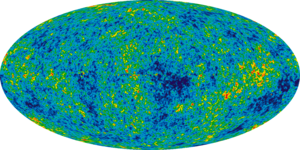
En cosmologie, la recombinaison, souvent qualifiée de Grande recombinaison, désigne la formation des atomes neutres par association des électrons et des noyaux atomiques, précédemment indépendants les uns des autres. Ce phénomène se produit au moment où la température de l'Univers descend en dessous du seuil sous lequel l'énergie moyenne des photons les plus énergétiques est en dessous de l'énergie d'ionisation de l'atome considéré. À l'époque de la recombinaison, les seuls noyaux atomiques présents dans l'Univers sont l'hydrogène, l'hélium et des traces de lithium. Le lithium se recombine avant l'hélium, lui-même se recombinant avant l'hydrogène.
L’échelle de Kardachev, proposée en 1964 par l'astronome soviétique Nikolaï Kardachev, est une méthode théorique de classement des civilisations en fonction de leur niveau technologique et de leur consommation énergétique. Cette échelle a été largement adoptée par les chercheurs du projet SETI et les futurologues, bien que l'existence de civilisations extraterrestres reste encore hypothétique.
Le 20 mai est le 140ᵉ jour de l'année du calendrier grégorien, le 141ᵉ en cas d'année bissextile. Il reste 225 jours avant la fin de l'année.
En cosmologie, la baryogénèse désigne une ou des périodes de formation des baryons lors de l'univers primordial. Ainsi, d'après la théorie du Big Bang, lors des premiers instants de l'Univers, ce dernier était trop chaud pour permettre l'existence de la matière. Cette dernière se serait formée à partir du moment où l'Univers est devenu suffisamment froid pour ce faire. L'époque de la baryogénèse n'est pas connue avec certitude. Elle se situerait entre 10⁻³² et 10⁻¹² s après le Big Bang.
La constante cosmologique est un paramètre ajouté par Einstein en février 1917 à ses équations de la relativité générale, dans le but de rendre sa théorie compatible avec l'idée qu'il avait alors d'un Univers statique.
Les observations suggèrent que l’expansion de l’univers va se poursuivre à l’infini. Si tel est le cas, alors il existe une théorie populaire selon laquelle l’univers se refroidira en s’étendant, si bien qu’il deviendra trop froid pour assurer la vie. Pour cette raison, ce scénario futur est communément appelé le « Big Freeze ».
En cosmologie primordiale, l'ère hadronique est une période de l'Univers primordial qui serait située entre l'ère des quarks et l'ère leptonique. Cette période commence approximativement 10–6 secondes après le Big Bang et s'achève environ 1 seconde après celui-ci.
Wilkinson Microwave Anisotropy Probe ou WMAP est un observatoire spatial américain de la NASA lancé en juin 2001 pour dresser une carte de l'anisotropie du fond diffus cosmologique. Par rapport à l'observatoire spatial COBE qui l'a précédé dans les années 1980, la mission a permis d'améliorer d'un facteur 68 000 la précision des valeurs des principaux paramètres cosmologiques comme l'âge de l'Univers et la proportion de ses composants : matière baryonique, matière noire et énergie sombre. Les mesures effectuées confirment les hypothèses du modèle standard de la cosmologie. Le satellite de 840 kg, qui a effectué ses observations depuis une orbite autour du point de Lagrange L₂, a achevé sa mission en juillet 2010.
Le rayonnement du corps noir, également appelé rayonnement complet ou rayonnement thermique, est le type de rayonnement électromagnétique à l'intérieur ou entourant un corps en équilibre thermodynamique avec son environnement, ou émis par un corps noir maintenu à une température constante et uniforme. Le rayonnement possède un spectre spécifique et une intensité qui dépend seulement de la température du corps.